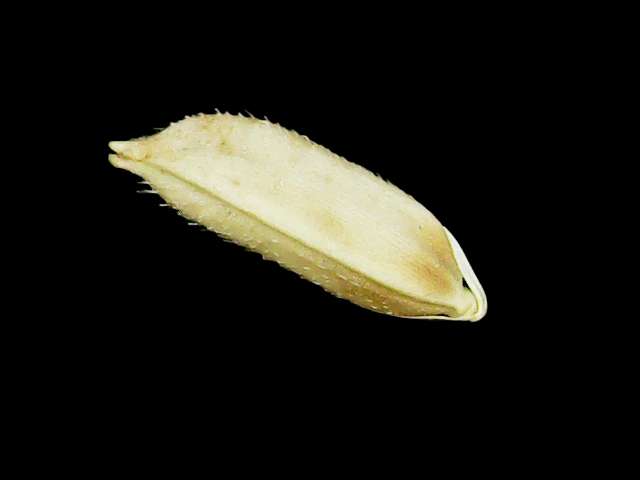
Rice variety: Binadhan11